Radovan Karadžić

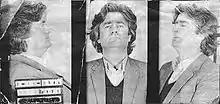
File picture taken upon Karadžić's arrest in November 1984

Soon after graduation, Karadžić started working in a treatment centre at the psychiatric clinic of the main Sarajevo hospital, Koševo. According to testimony, he often boosted his income by issuing false medical and psychological evaluations to healthcare workers who wanted early retirement or to criminals who tried to avoid punishment by pleading insanity. In 1983, Karadžić started working at a hospital in the Belgrade suburb of Voždovac. With his partner Momčilo Krajišnik, then manager of a mining enterprise "Energoinvest", he managed to gain a loan from an agricultural-development fund, and they used it to build themselves houses in Pale, a Serb town above Sarajevo turned into a ski resort by the government.